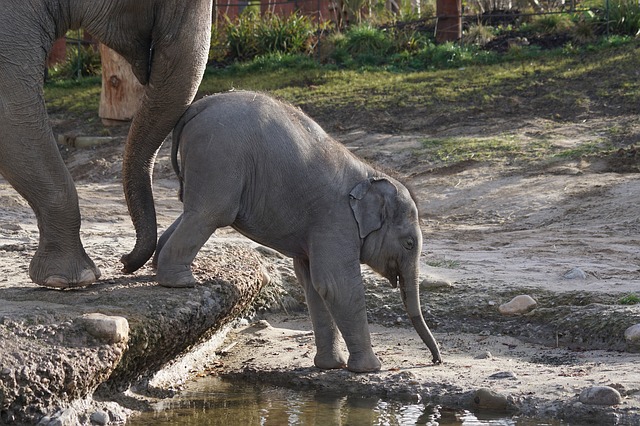
Label: elephant